Schuyler Wheeler

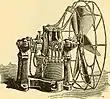
1882 electric fan

Wheeler was educated at Columbia Grammar & Preparatory School. Leaving college in 1881, upon the death of his father, he became assistant electrician of the Jablochkov Electric Lighting Company. Wheeler then joined the United21 States Electric Lighting Company in 1883 when Jablochkov went out of business with his electric company. He joined the engineering staff of Thomas A. Edison and was part of the project when the Pearl Street Station debuted the first incandescent light bulbs. He acted as general manager of the underground distribution system at Newburgh, New York. He was afterwards in charge to lay the Edison underground systems in other cities.